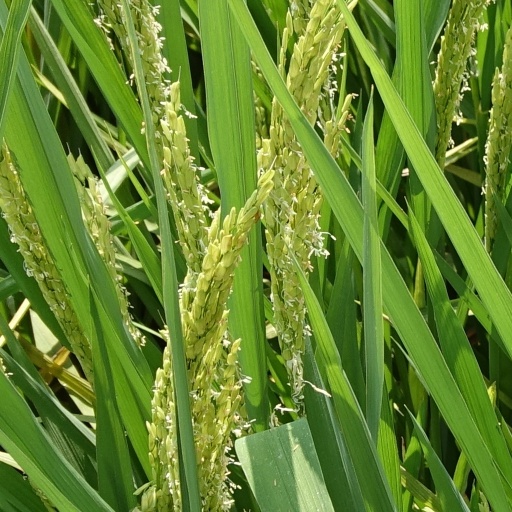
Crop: rice